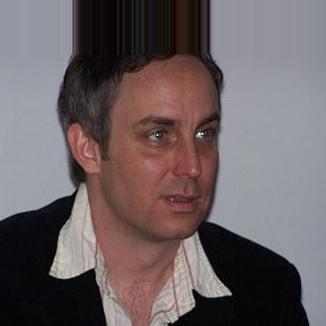
Age: 40